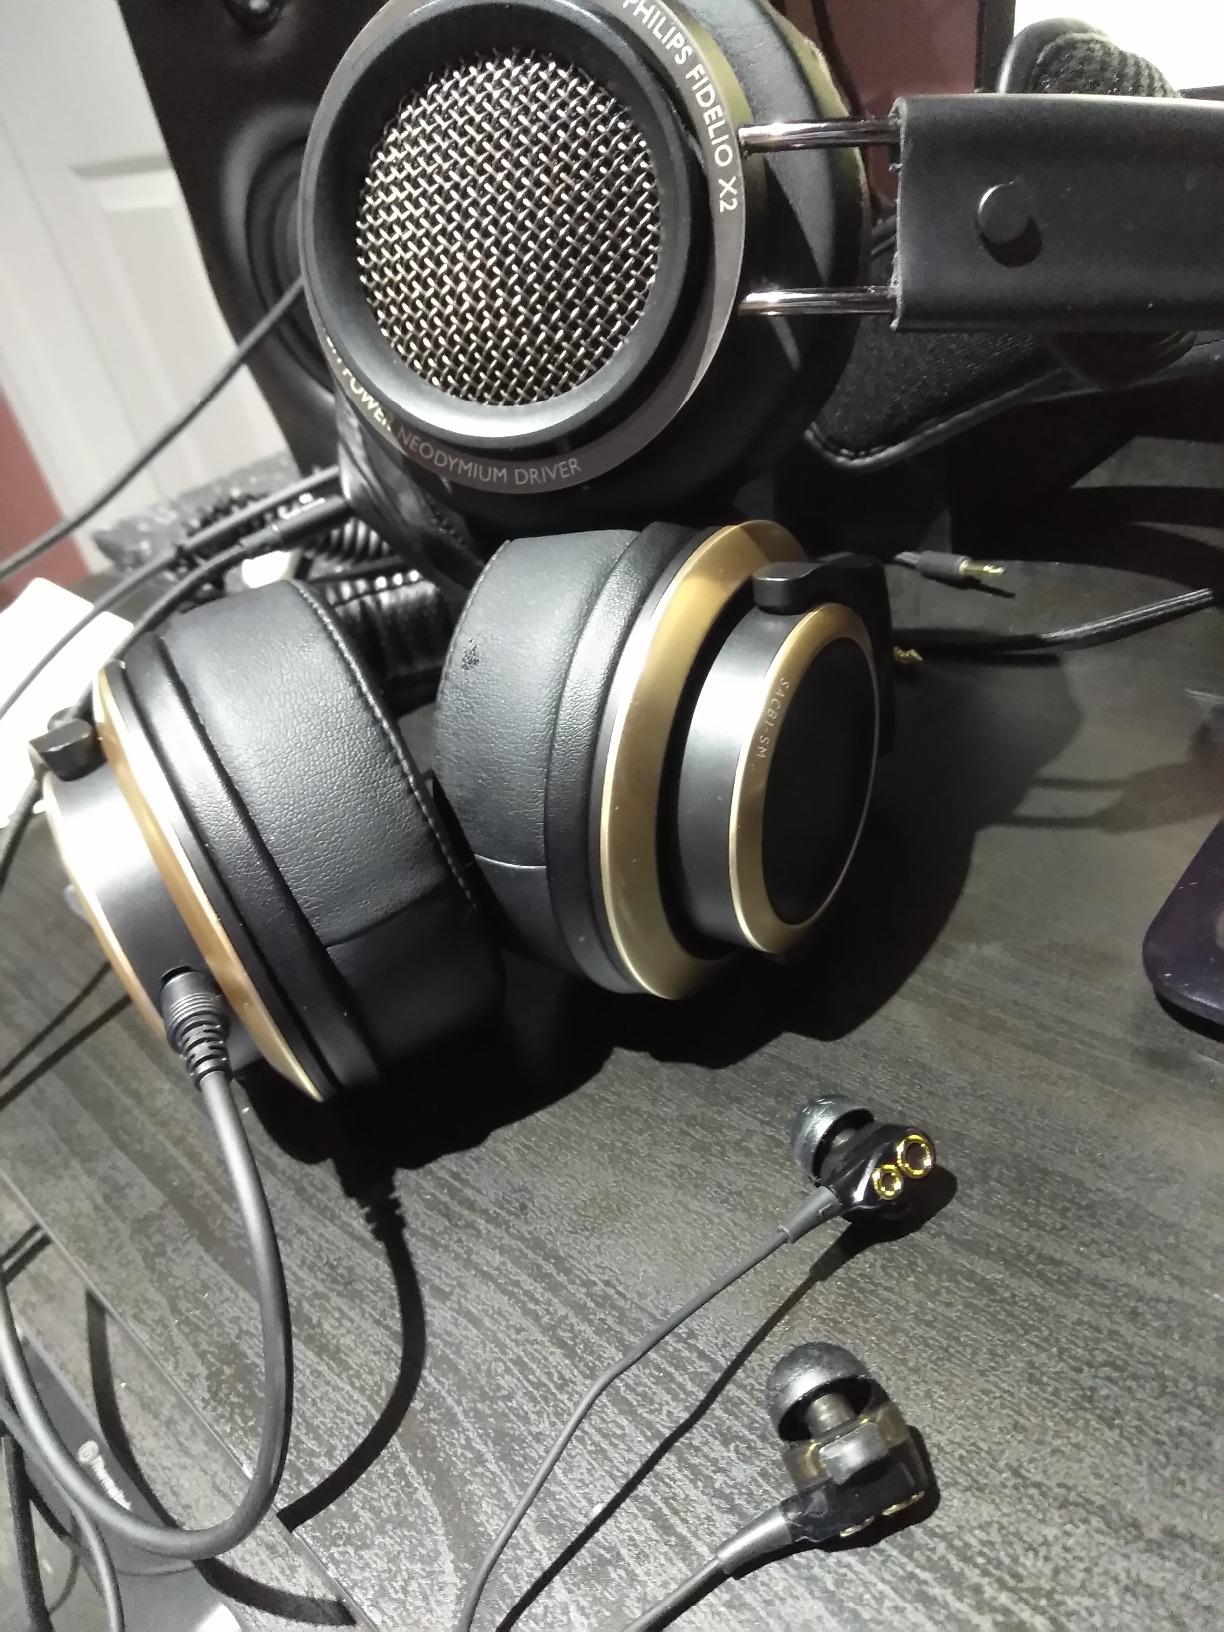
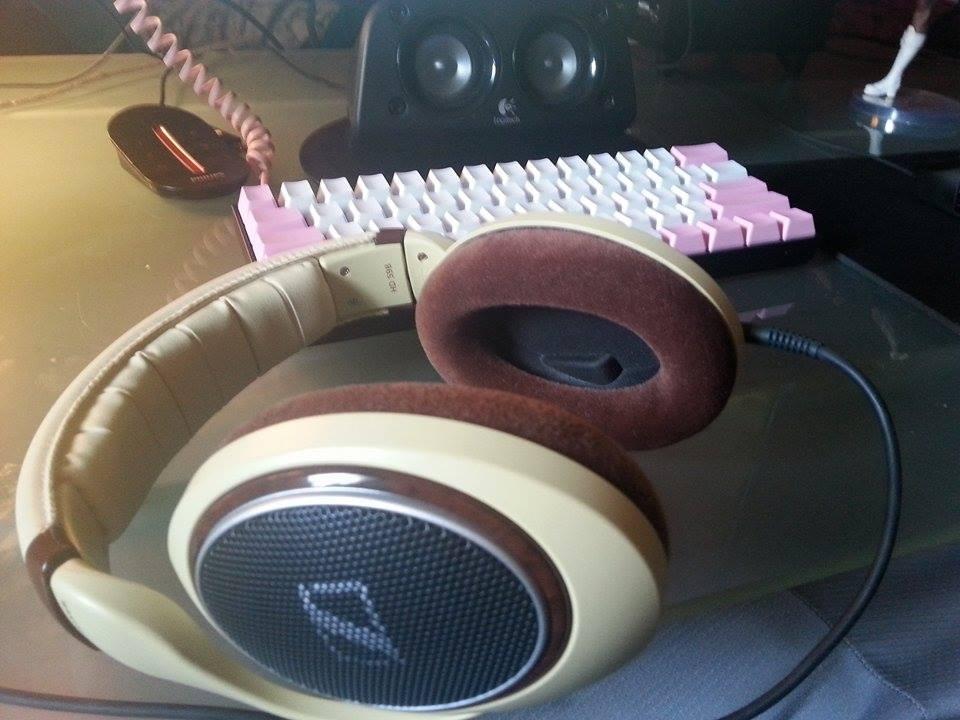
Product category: headphones
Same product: no